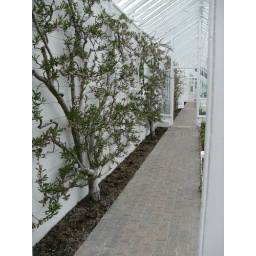
Pink blossom tree in a glass house